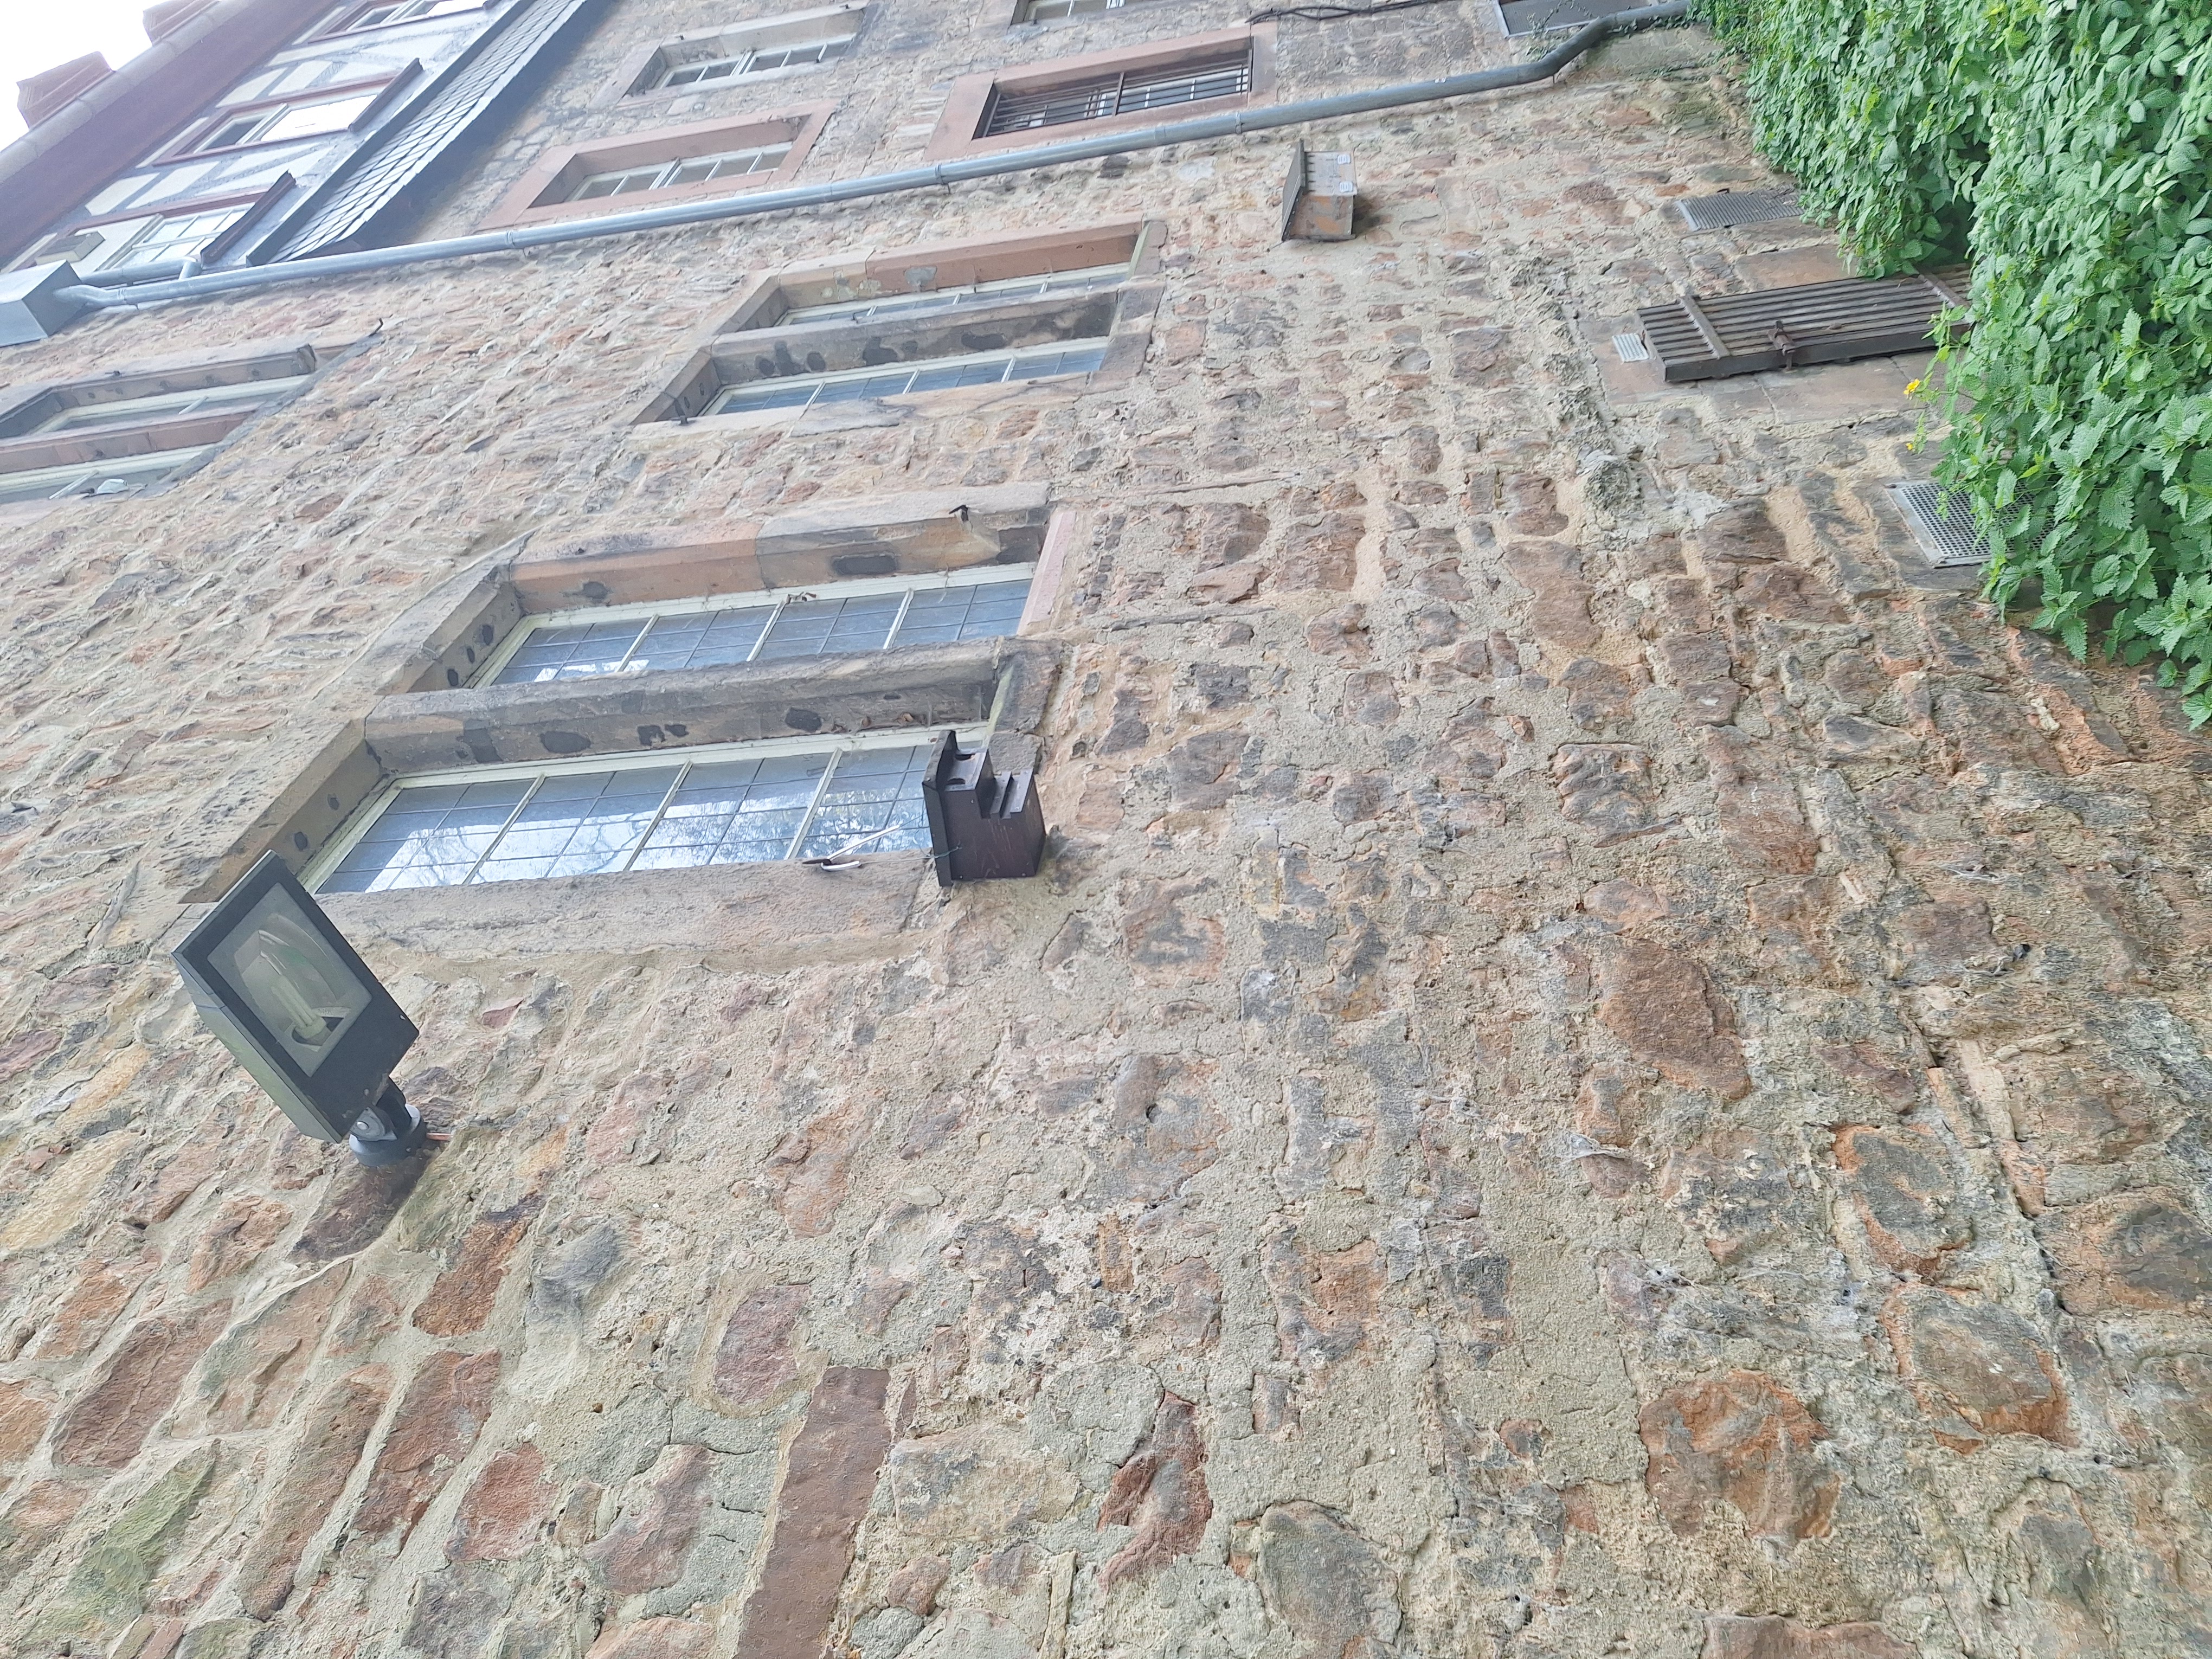
Building: Deutschhausstraße 10, Deutches Haus, Fachbereich Geographie